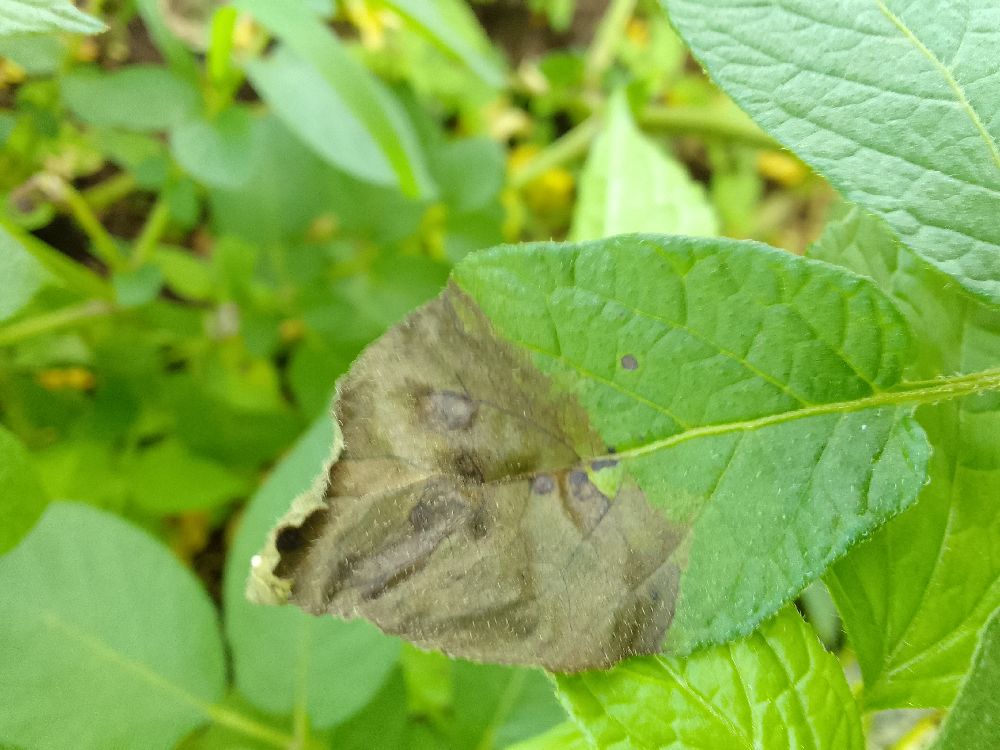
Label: Late blight